Describe the emotion expressed in this image:  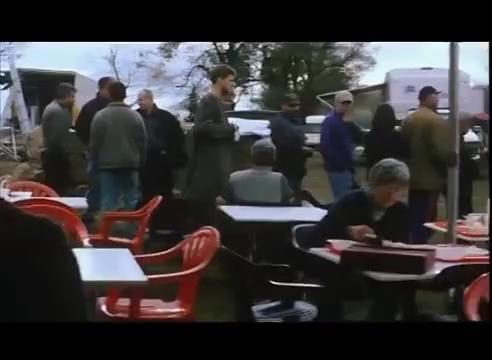
This person displays Fear, valence and arousal with high intensity.